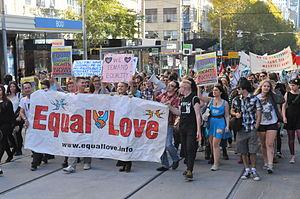
Le mariage homosexuel est reconnu en Australie depuis le 9 décembre 2017.